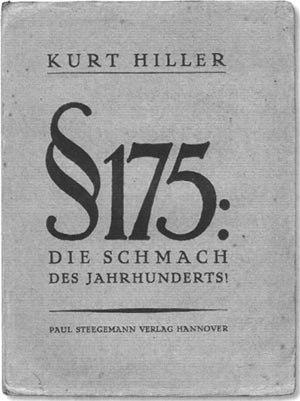
Le paragraphe 175 est l'article 175 du Code pénal allemand, qui criminalisait l'homosexualité masculine, de 1871 à 1994. C'est au nom de ce paragraphe qu'environ 50 000 personnes ont été poursuivies et pour certaines envoyées dans les camps de concentration sous le Troisième Reich. Ce même paragraphe a également permis, avant 1933 et encore longtemps après la Seconde Guerre mondiale, de poursuivre les homosexuels devant la justice et de les condamner parfois à des peines de prison.